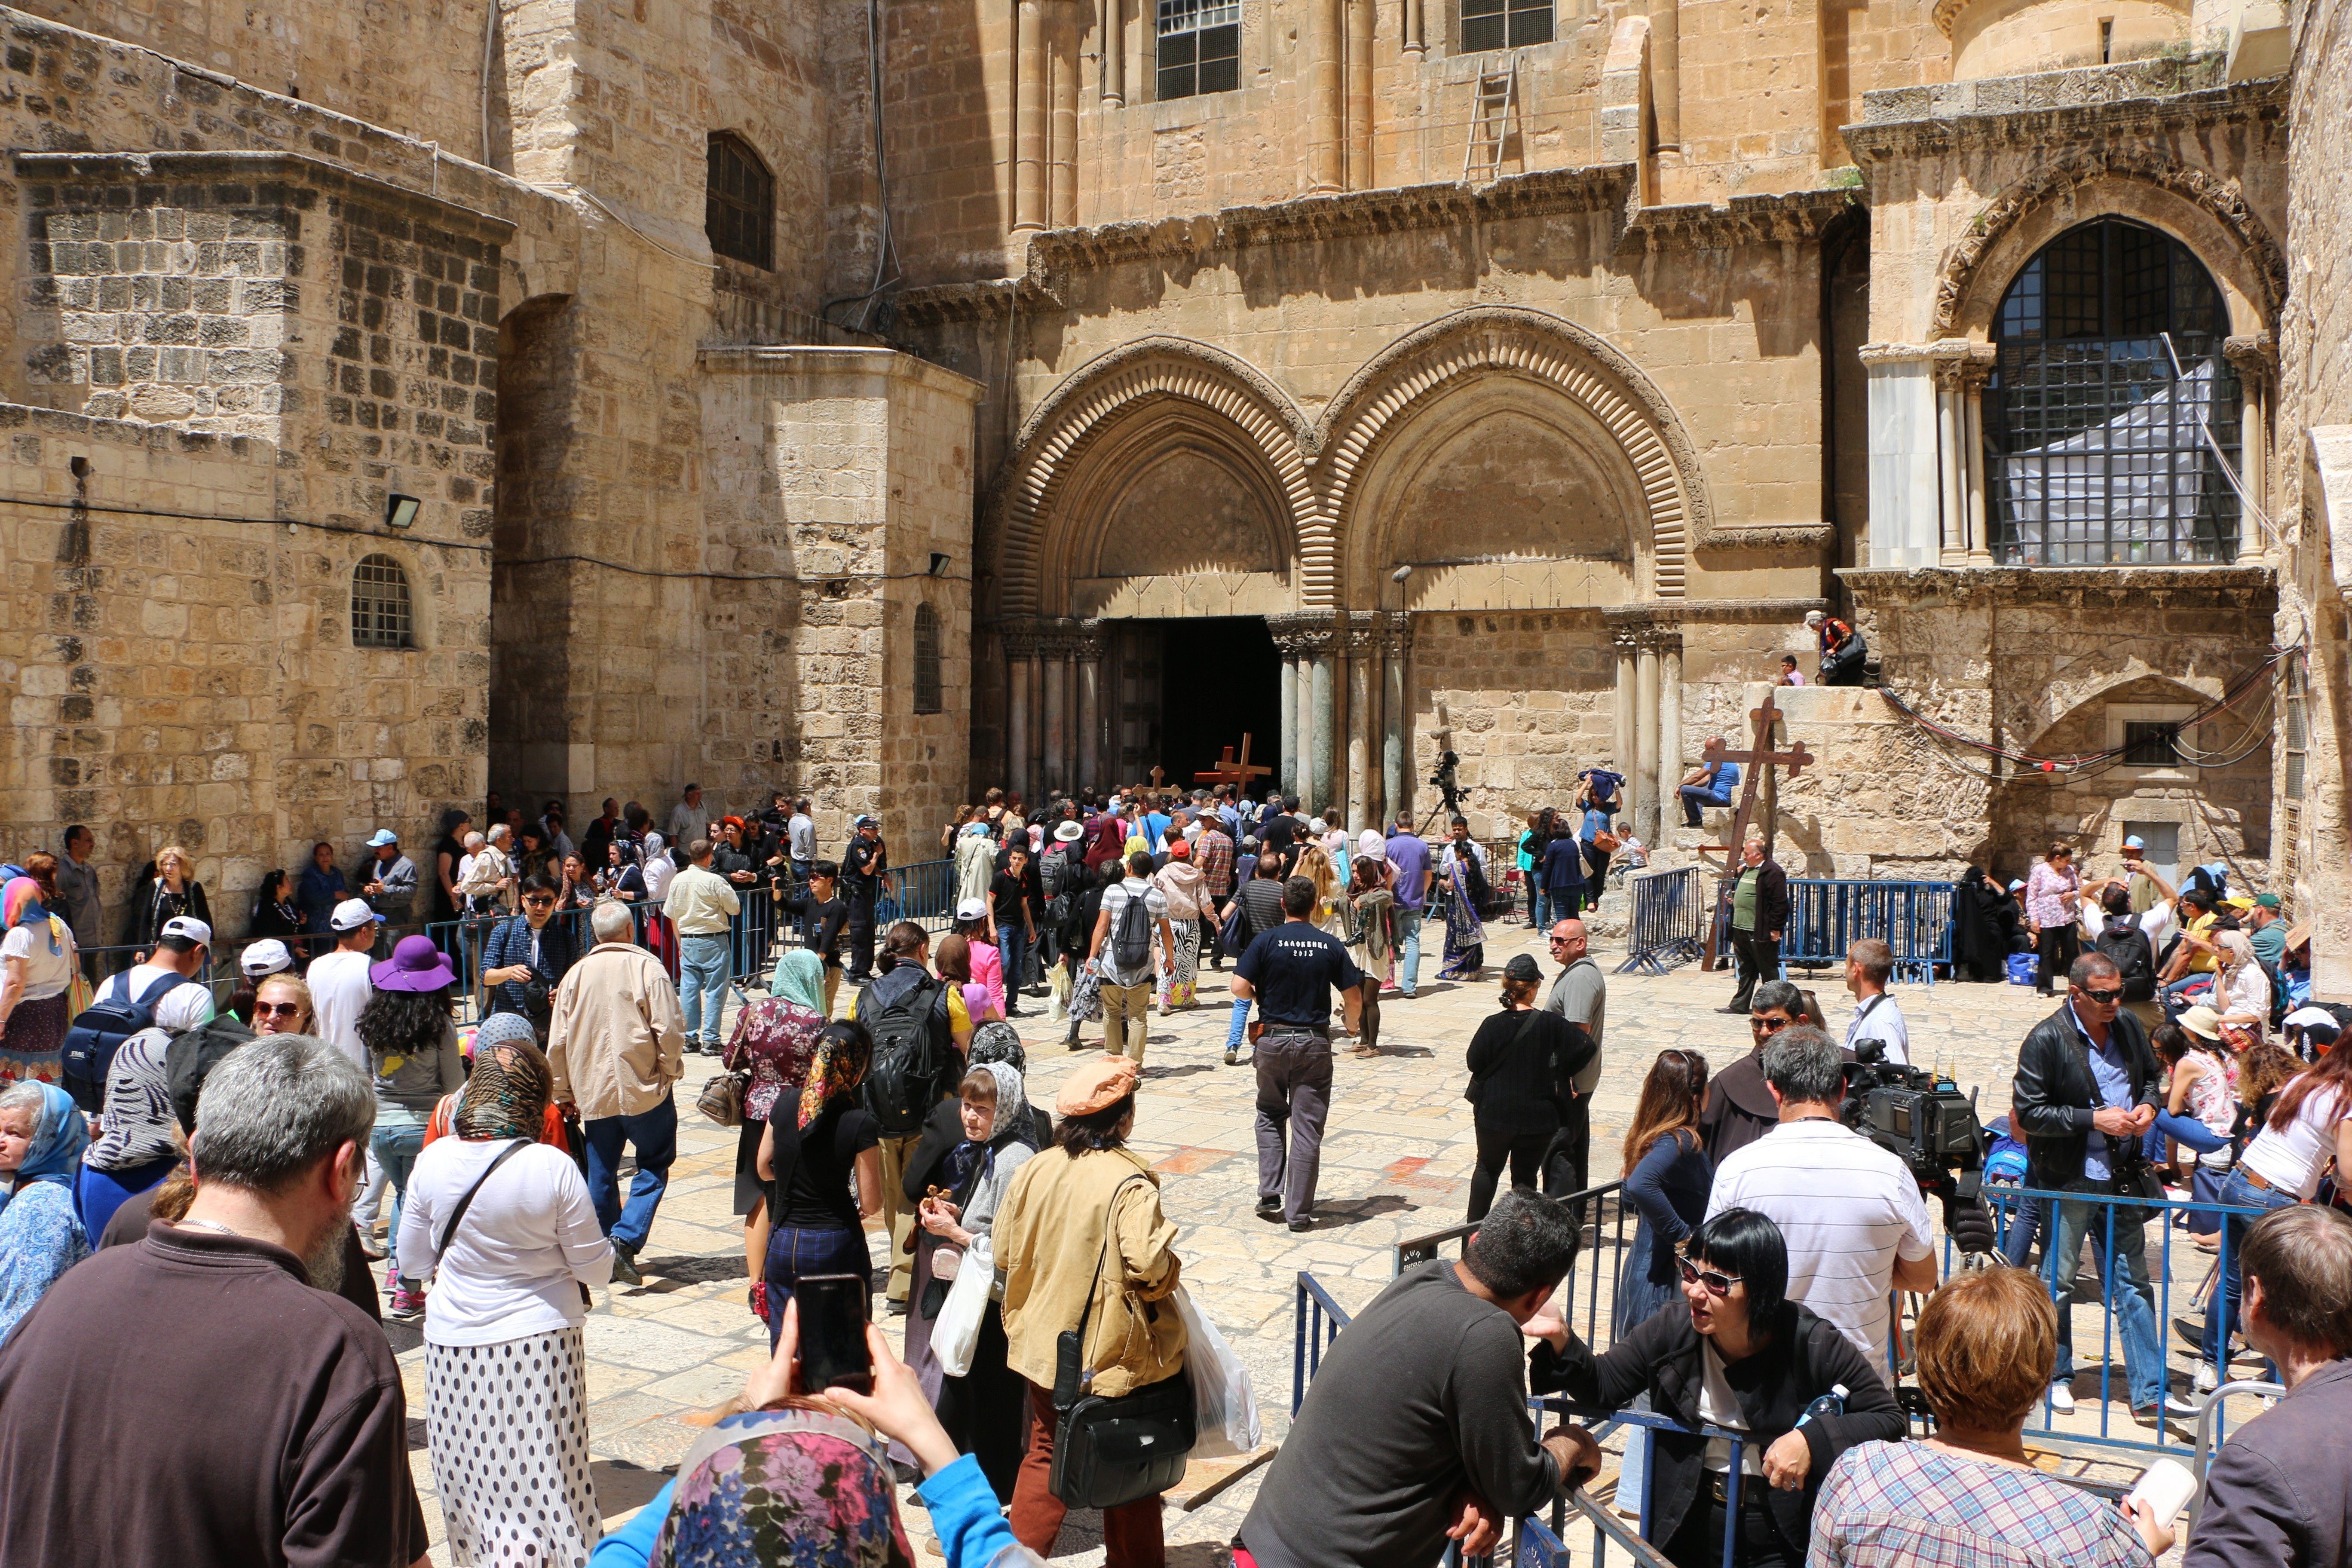
people, crowd, tourism, middle ages, jerusalem, israel, ancient rome, holy sepulcher